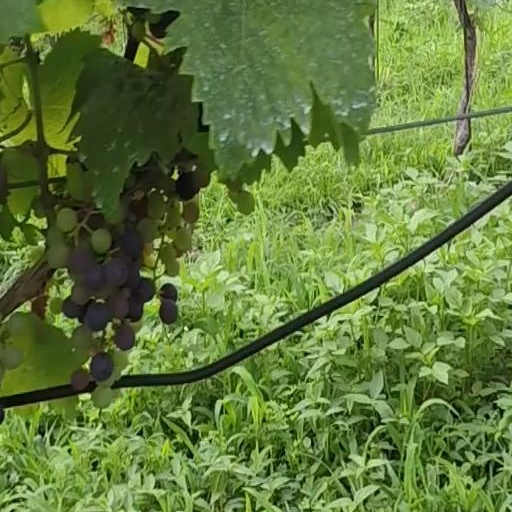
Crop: grape